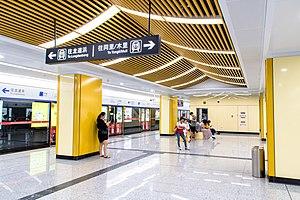
Suzhou, parfois également orthographié Su-Zhou, Su-Chou, Soutcheou ou Soo-Chow, est une ville du sud de la province du Jiangsu, dans l'est de la Chine. Elle se trouve dans le Delta du Yangzi Jiang. La municipalité compte plus de 10 millions d'habitants en 2016. Elle est bordée à l'est par celle de Shanghai, les centres des deux villes étant éloignés d'une centaine de kilomètres.